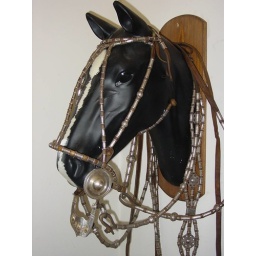
A display in the Draghi Museum of fine silver horse tack.